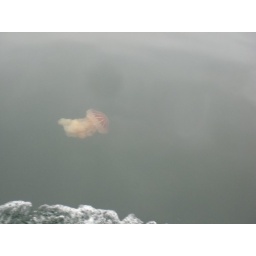
jelly fish swims by our boat on the way back from islas balestas